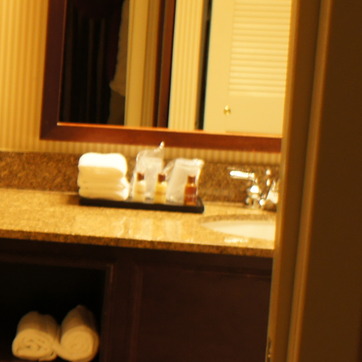
Material: plastic